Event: Nepal Earthquake
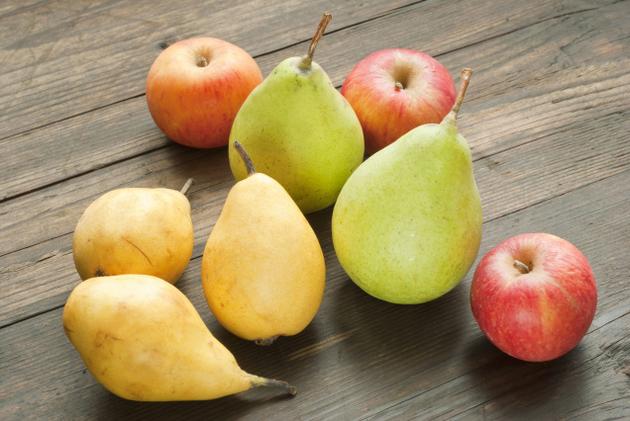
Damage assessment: no_damage